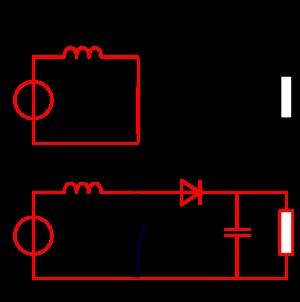
Un convertisseur Boost, ou hacheur parallèle, est une alimentation à découpage qui convertit une tension continue en une autre tension continue de plus forte valeur.